Eisenstadt

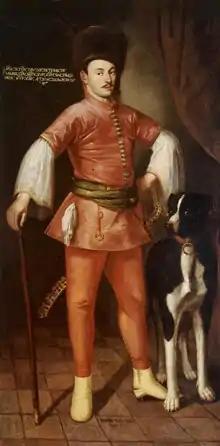
Paul I, 1655

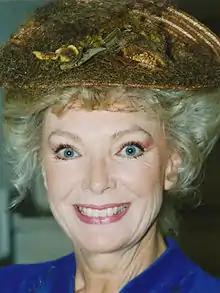
Maria Perschy, 2010

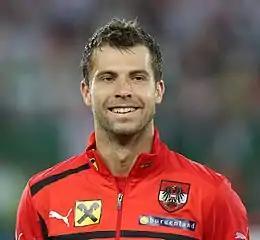
Andreas Ivanschitz, 2012

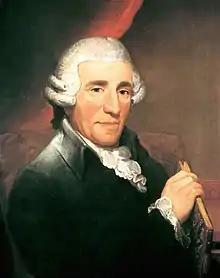
Joseph Haydn, 1791

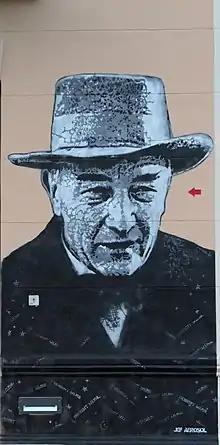
depiction of Robert Musil in Musil-Haus, Klagenfurt

Eisenstadt "(also Ajzenstat, Eisenstaedter, Asch, etc.)", a Jewish surname, derives from this city. Some people with this surname or its variants include: